Arcing horns

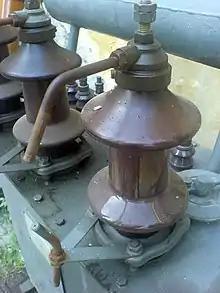
Arcing horns protecting bushings on a distribution transformer

Arcing horns form a spark gap across the insulator with a lower breakdown voltage than the air path along the insulator surface, so an overvoltage will cause the air to break down and the arc to form between the arcing horns, diverting it away from the surface of the insulator. An arc between the horns is more tolerable for the equipment, providing more time for the fault to be detected and the arc to be safely cleared by remote circuit breakers. The geometry of some designs encourages the arc to migrate away from the insulator, driven by rising currents as it heats the surrounding air. As it does so, the path length increases, cooling the arc, reducing the electric field and causing the arc to extinguish itself when it can no longer span the gap. Other designs can utilise the magnetic field produced by the high current to drive the arc away from the insulator. This type of arrangement can be known as a magnetic blowout.